Meigneux, Seine-et-Marne

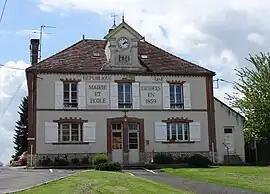
The town hall in Meigneux

Meigneux is a commune in the Seine-et-Marne department in the Île-de-France region in north-central France.